Mother of the Church

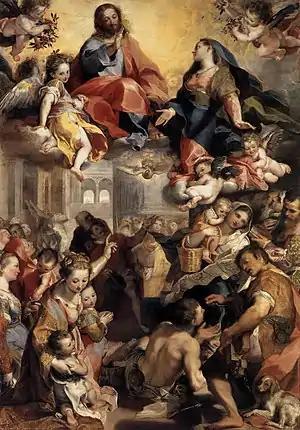
"Madonna del Popolo" (Madonna of the people) by Federico Barocci, 1579

In 1980, during the UNIV Forum, an annual gathering of university students from all over the world held in Rome during Holy Week and born by inspiration of Saint Josemaría Escrivá, founder of Opus Dei, a young man taking part in the gathering told Pope John Paul II that he was not able to find an image of Our Lady in St. Peter's Square, considered the heart of Christendom. In fact, although there are 162 statues of saints, none of them depict the Mother of God. The pope answered immediately: "then we should finish the square". When Blessed Álvaro del Portillo, successor of Saint Josemaría Escrivá, heard this story, he asked the Spanish architect Javier Cotelo to find a good solution for the image. In July 1980 and January 1981, Cotelo submitted to the pope a proposal of using one of the windows of the building located between St. Peter's Square and the Cortile di San Damaso, since from there the image could be seen from any part of the square. The pope accepted the suggestion and on December 7, 1981, a mosaic of "Maria Mater Ecclesiae" ("Our Lady, Mother of the Church") was installed following Cotelo's proposal. On the following day, the Feast of the Immaculate Conception, the pope blessed the mosaic from his window; this mosaic is considered to be last stone of St. Peter's Square. Moreover, this mosaic overlooks the spot on the square where an assassination attempt on Pope John Paul II was made in 1981. It is thus also considered a tribute to the intercession of Mary in saving his life.